Josh Naylor

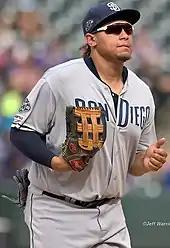
Naylor with the San Diego Padres

Naylor played for Team Canada in the 2017 World Baseball Classic. He began the 2017 season with Lake Elsinore. The Padres promoted him to the San Antonio Missions of the Double–A Texas League in July. Naylor finished 2017 with a combined .280 average with ten home runs and 64 RBIs between both clubs. He returned to San Antonio in 2018, and began playing as an outfielder.